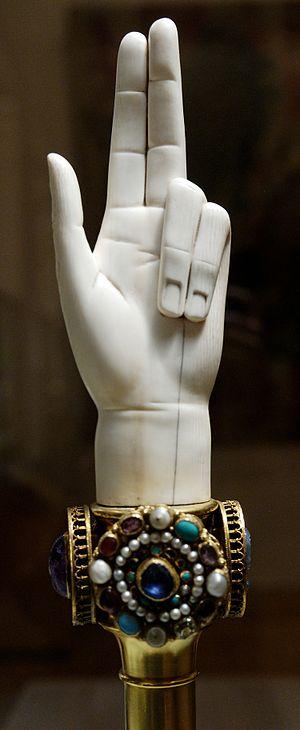
Main de justice réalisée pour le sacre de Napoléon Ier, incluant l'anneau de saint Denis, provenant du trésor de Saint-Denis. Ivoire, cuivre, or et camées, 1804.
Le Trésor de la basilique de Saint-Denis était constitué d'un grand nombre de pièces d'orfèvrerie, culturelles ou historiques, rassemblées au cours de la longue histoire de la basilique. Ce trésor avait une importance particulière car il a été pendant la période de l'Ancien Régime le lieu de conservation des insignes royaux de la monarchie française. Dispersés ou détruits en grande partie à la Révolution française, certains de ses éléments préservés sont aujourd'hui conservés au musée du Louvre ou au département des monnaies, médailles et antiques de la Bibliothèque nationale de France.
Les regalia du royaume de France sont un ensemble d'objets symboliques utilisés par la monarchie française. Aujourd’hui, la plupart des regalia médiévales, confiées à l’abbaye de Saint-Denis qui était également la nécropole des rois de France, ont disparu : la Sainte Ampoule a été brisée pendant la Révolution française. La Convention nationale en a décidé la destruction par le décret du 16 septembre 1793. Il s’agissait alors de détruire un objet qui incarnait la théorie du droit divin.
La main de justice est un insigne du pouvoir royal en France utilisé depuis le XIIIᵉ siècle lors du sacre. Symbole de l'autorité judiciaire, cet objet qui faisait partie des regalia du Royaume de France prit son nom au XVᵉ. Il consiste en un sceptre terminé par une main dont les trois premiers doigts sont ouverts.